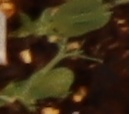
Label: Field Pea